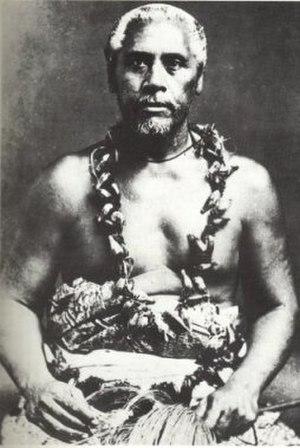
Tupua Tamasese Titimaea succéda à son père au titre de tama 'aiga au décès de celui-ci en 1830. Son fils Tupua Tamasese Lealofi I lui succède en 1891.